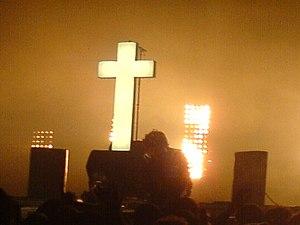
Justice aux Transmusicales 2006
Justice est un groupe de musique électronique français, originaire de Paris. Formé en 2003, le groupe est composé de Gaspard Augé et de Xavier de Rosnay. Apparu pour la première fois sous le label Musclorecords, dont Gaspard Augé est à l'époque le graphiste, le duo réalise un premier morceau intitulé Sure You Will, un hommage au groupe The Buggles, aux accents rock 'n' roll-pop avec un zeste électronique. Leur premier album studio, intitulé †, publié le 11 juin 2007 en Europe, est bien accueilli par la presse spécialisée. S'ensuit la sortie du deuxième album du groupe annoncé pour le 24 octobre 2011 intitulé Audio, Video, Disco. Un troisième album studio, Woman, est publié en 2016. Le duo est considéré comme appartenant à « la deuxième génération de la French touch ».
Les Rencontres trans musicales sont un festival international de musiques actuelles qui se tient tous les ans début décembre à Rennes et qui s'étire sur 3 à 5 jours suivant les années.